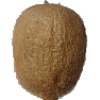
Label: Kiwi 1